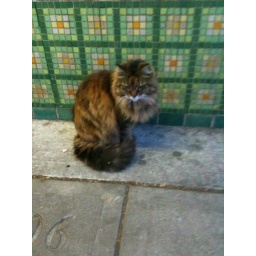
Random street cat who was NOT interested in having his photo taken. :(